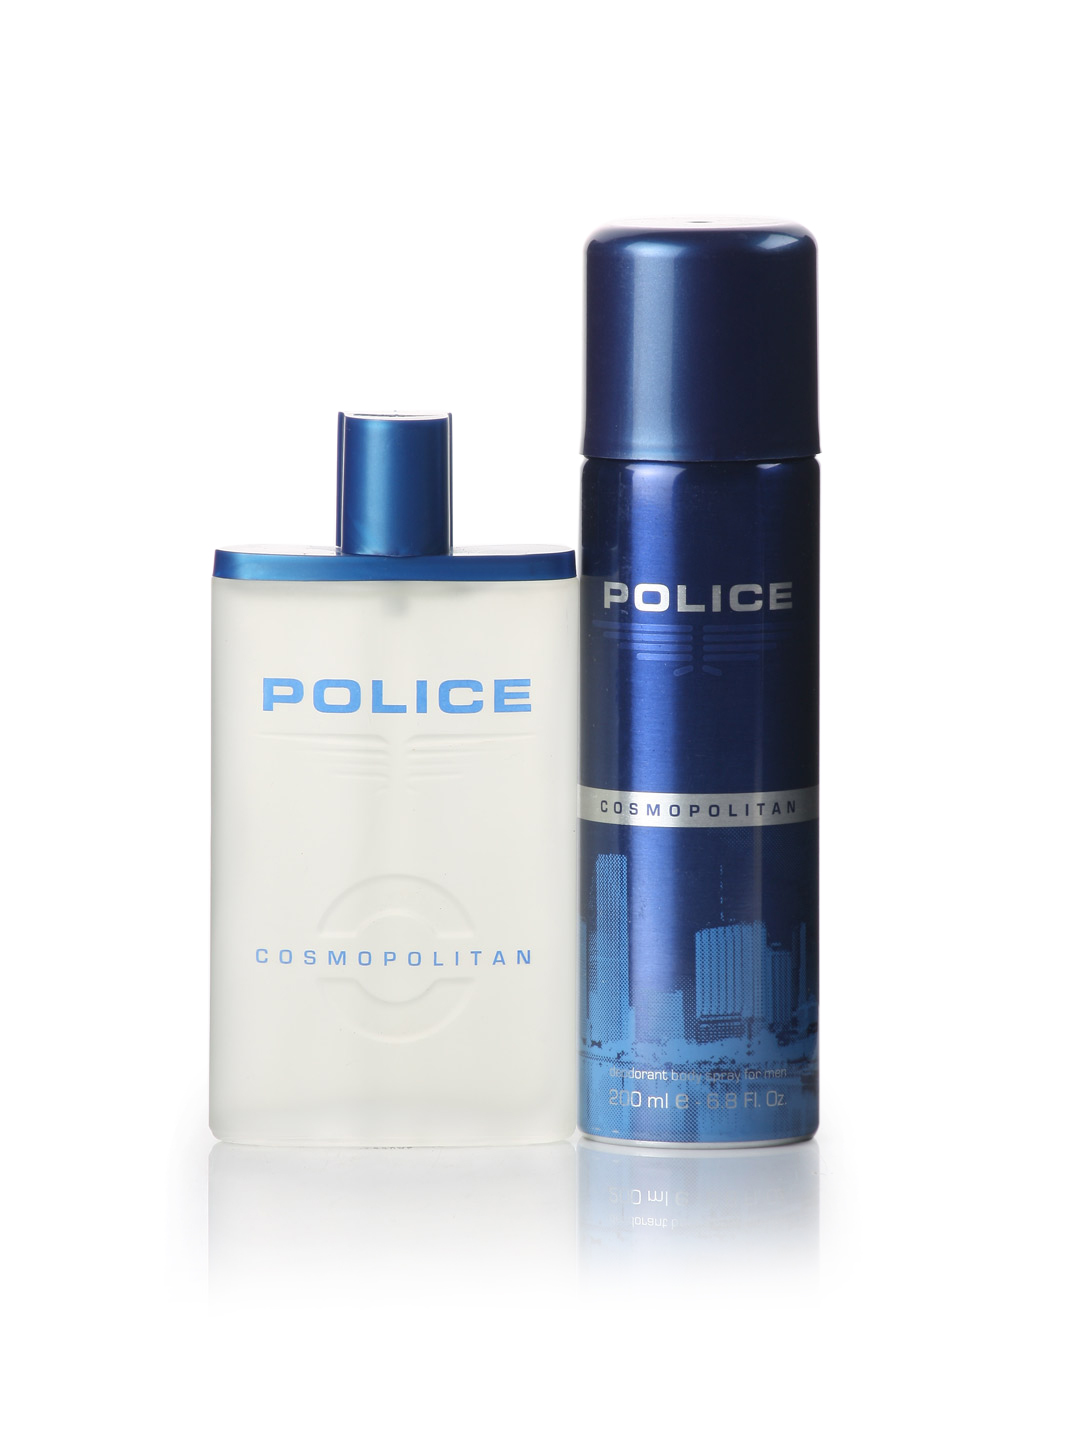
Police Cosmopolitian Men Fragrance Gift Set
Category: Personal Care / Fragrance / Fragrance Gift Set
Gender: Men
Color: Blue
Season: Spring 2017
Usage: Casual